Climate change in Washington

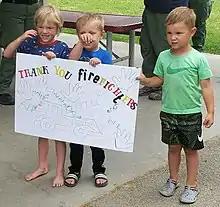
Children with sign thanking firefighters, 2019 wildfire season

In the North Cascades National Park, experts estimate that some streams get about half of their late-summer flow from glaciers. Since 1959, the glaciers have lost 80% of their ice, and in Thunder Creek specifically, receding glaciers reduced summer streams on a whole by 31%. At Mount Rainier National Park the mountain's glaciers lost 21% of their area between 1913 and 1994, and in Olympic National Park, glacier retreat has been recorded for Blue Glacier as well as others.